Zinc oxide

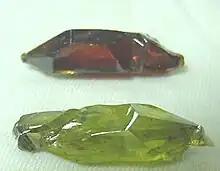
The red and green colors of these synthetic ZnO crystals result from different concentrations of oxygen vacancies.

Numerous specialised methods exist for producing ZnO for scientific studies and niche applications. These methods can be classified by the resulting ZnO form (bulk, thin film, nanowire), temperature ("low", that is close to room temperature or "high", that is T ~ 1000 °C), process type (vapor deposition or growth from solution) and other parameters.